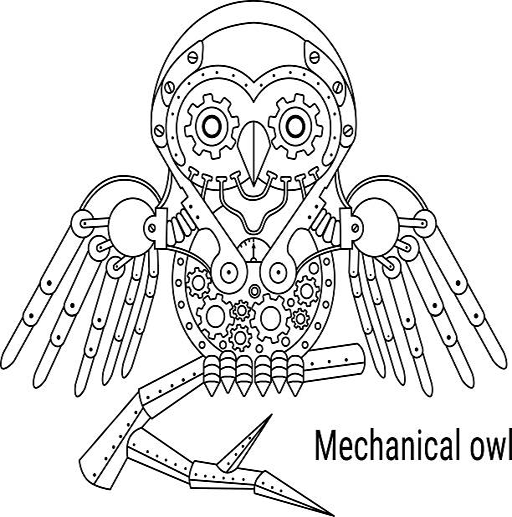
mechanical owl sitting on a branch .